Battle of San Marcial

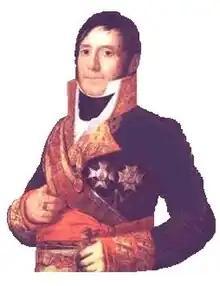

In an early morning mist, seven French divisions crept toward the Bidassoa on August 31, fording the river under cover of their guns. The allied positions at Vera and Irun were surprised and overrun but not before having alerted Freire, who drew his troops into a line on the heights. The Imperial columns lost all cohesion as they climbed over the difficult terrain, reaching Freire in a confused mass. The Spaniards welcomed them with a scathing volley and, advancing with fixed bayonets, forced Soult's leading divisions back down the hill.